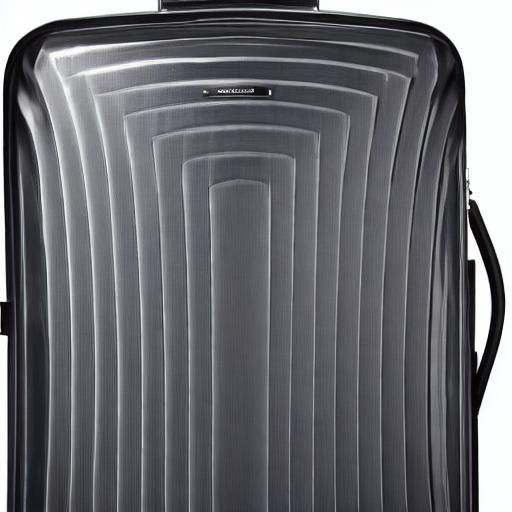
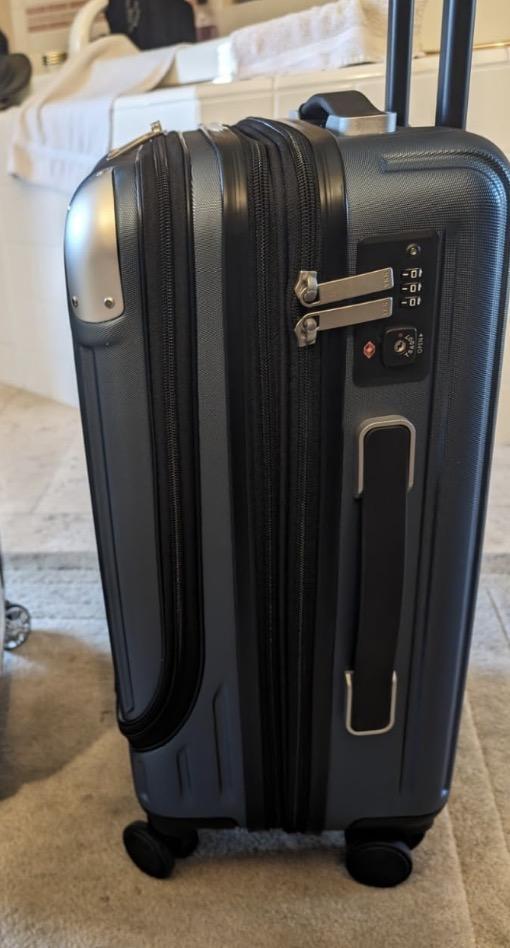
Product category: items_tea
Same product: no